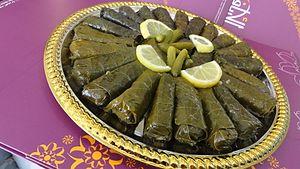
La cuisine égyptienne désigne les plats et les pratiques culinaires de l'Égypte. Composante de la cuisine arabe et de la cuisine méditerranéenne, la cuisine égyptienne comprend de nombreux plats typiques de l'Afrique du Nord.